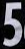
Number: 5